Bellach

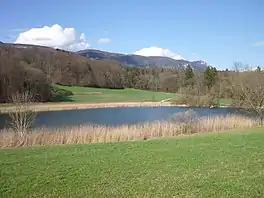
Bellacherweiher

Bellach has an area, , of . Of this area, or 47.4% is used for agricultural purposes, while or 14.6% is forested. Of the rest of the land, or 33.4% is settled (buildings or roads), or 4.2% is either rivers or lakes and or 0.2% is unproductive land.